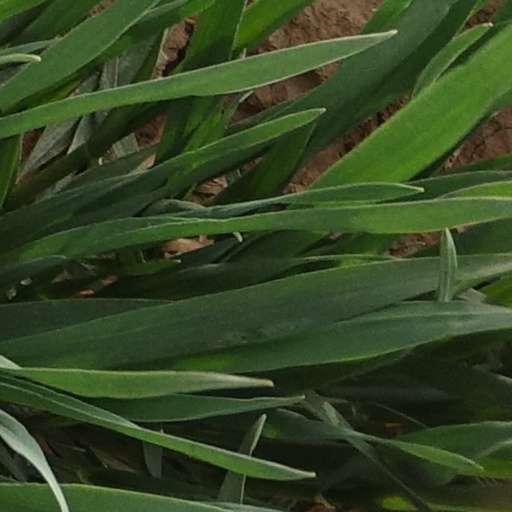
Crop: wheat